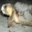
Label: turtle